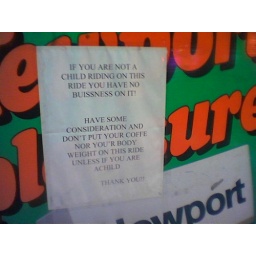
the sign by the train